Gateway Casinos

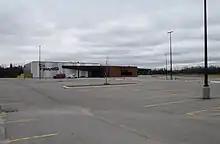
Playtime Casino Wasaga in Wasaga Beach, Ontario closed during the 2023 cyberattack, with repair crews on site

On April 16, 2023, the company was the victim of a cyberattack, which resulted in the closure of its casinos and most of their associated restaurants and other facilities in Ontario. As of May 2, casinos were being re-opened.